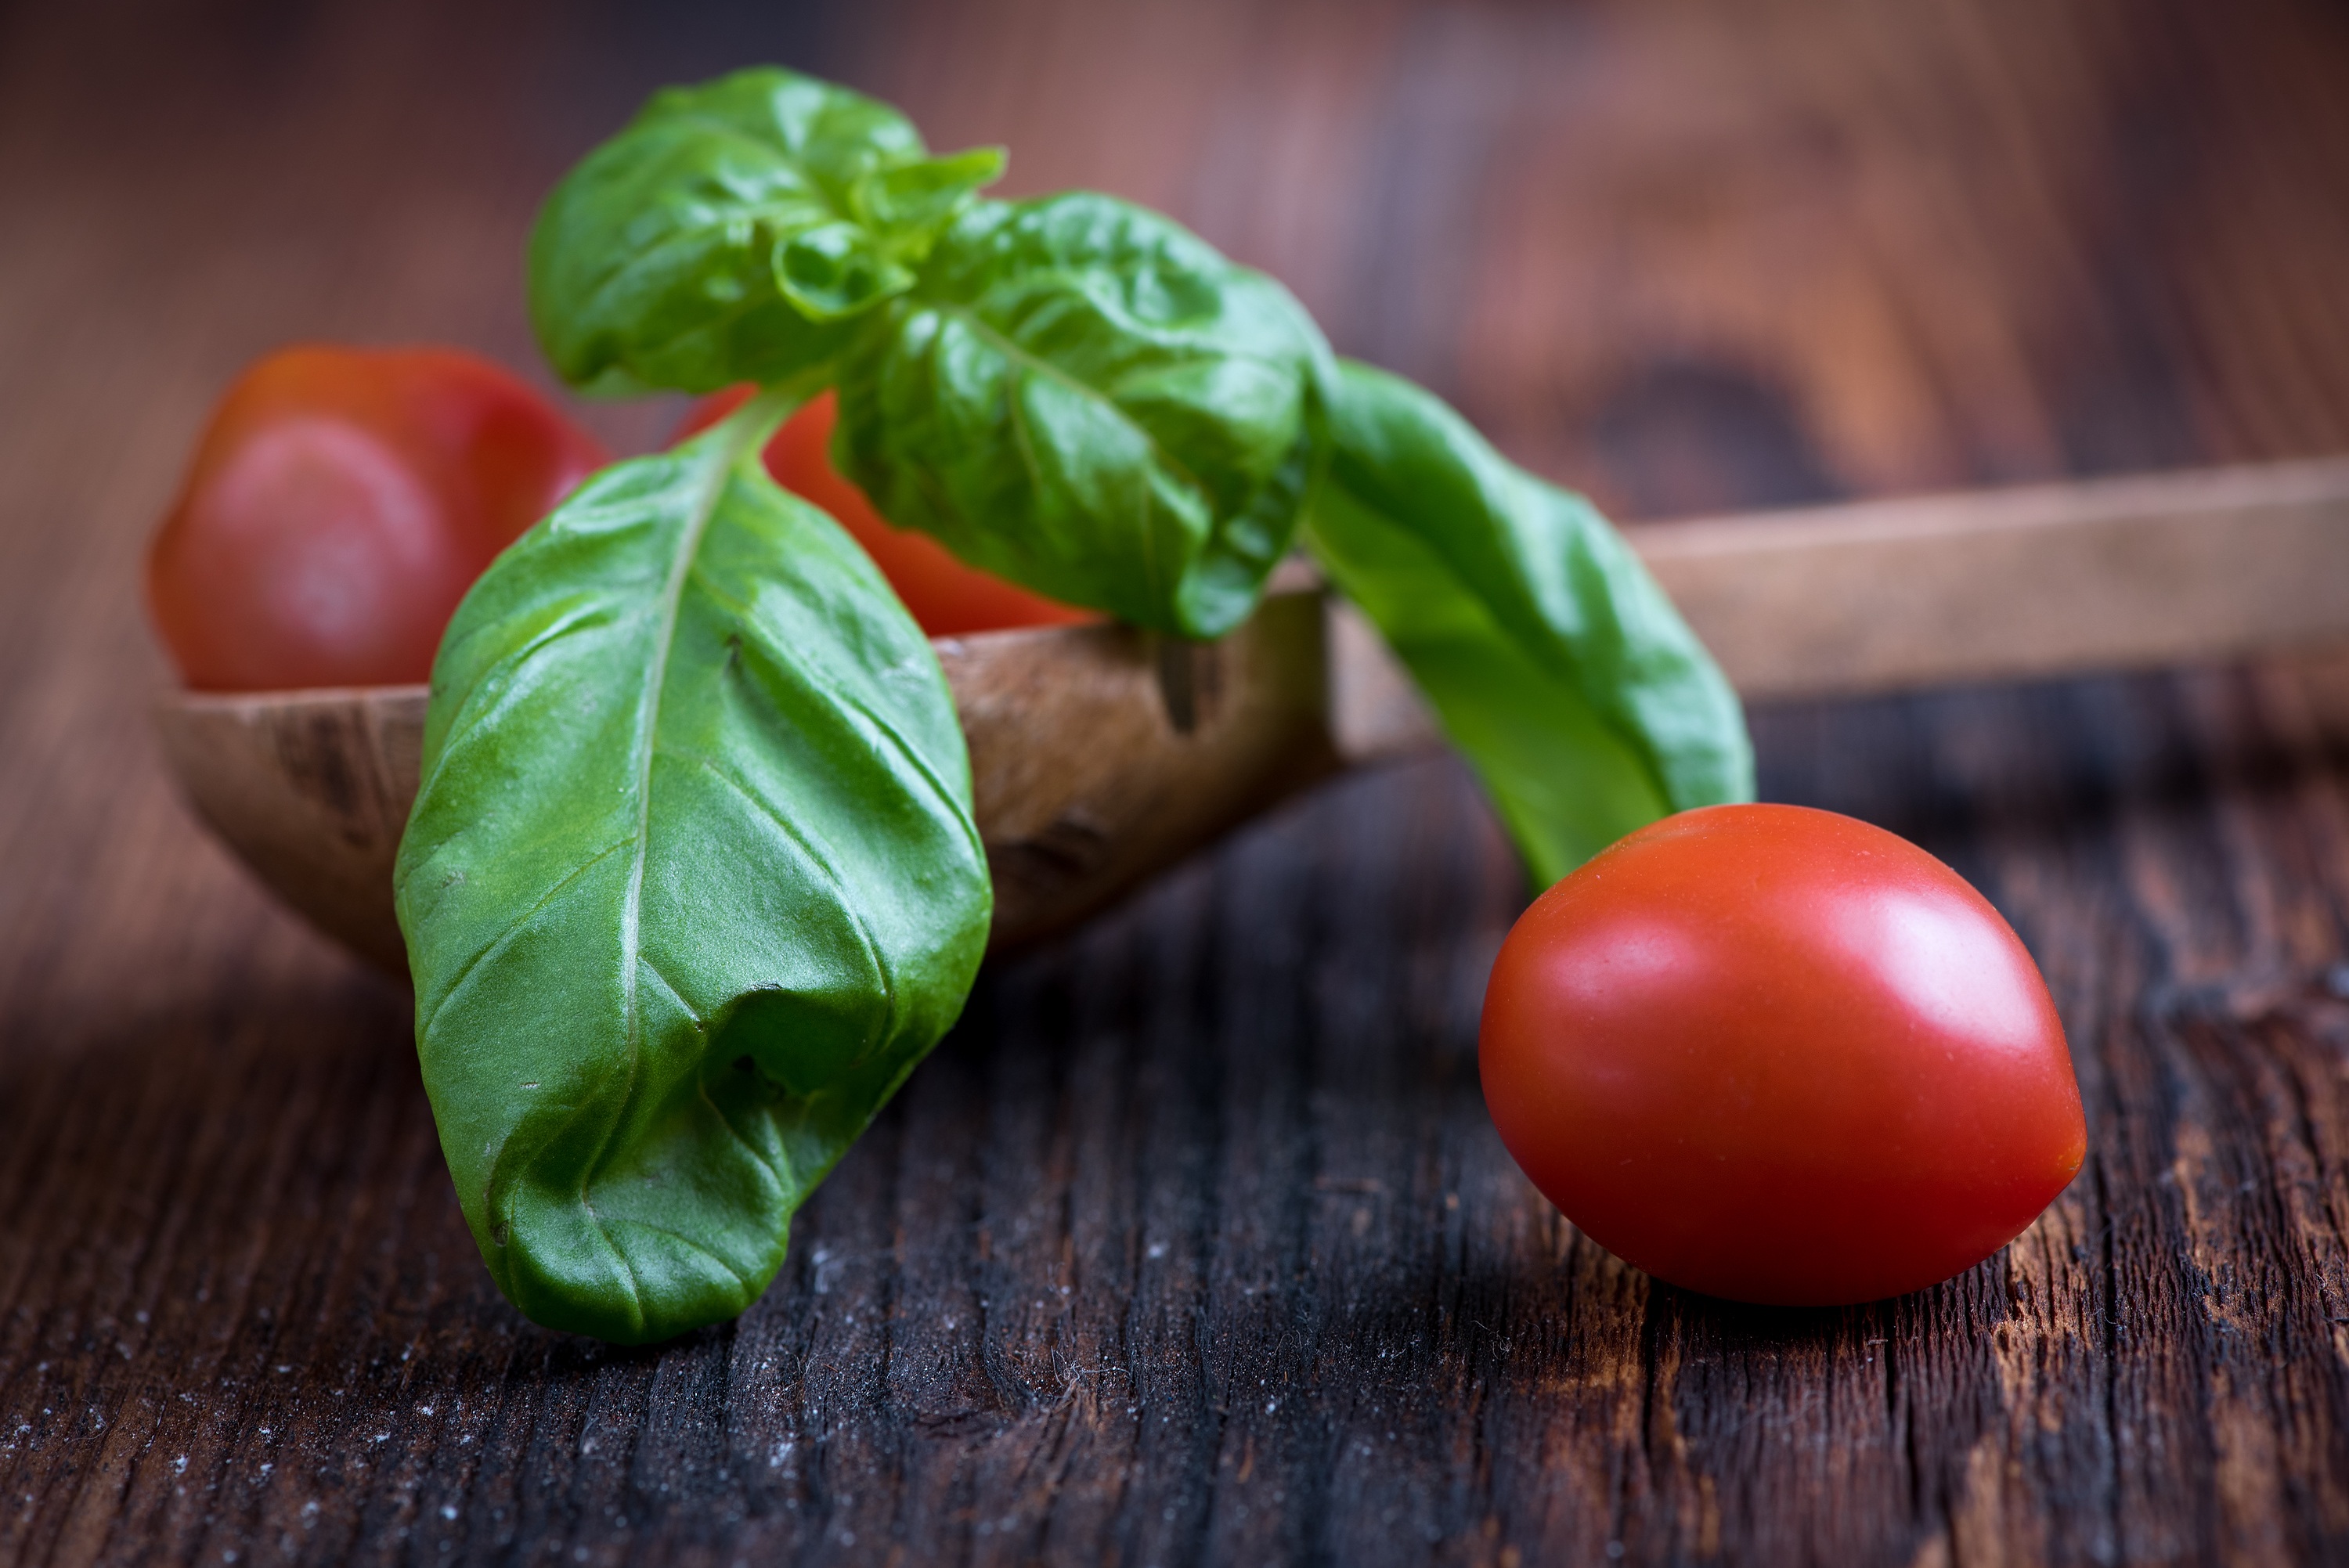
plant, fruit, ripe, food, green, mediterranean, spice, red, produce, vegetable, chlorophyll, healthy, close, eat, basil, tomato, nutrition, vegetables, tasty, vegan, vegetarian, food photography, vitamins, frisch, herbs, natural product, bless you, culinary herbs, kitchen spice, flowering plant, nachtschattengew chs, herb garden, ocimum basilicum, basil leaf, land plant